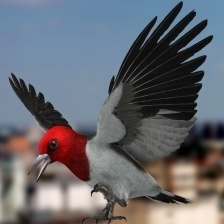
Species: RED HEADED WOODPECKER
Scientific name: MELANERPES ERYTHROCEPHALUS